Cyrus and John

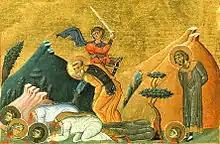
Miniature from the "Menologion of Basil II"

During the persecution of Diocletian three holy virgins, fifteen-year-old Theoctista (Theopista), Theodota (Theodora), thirteen years old, and Theodossia (Theodoxia), eleven years old, together with their mother Athanasia, were arrested at Canopus and brought to Alexandria. Cyrus and John, fearing lest these girls, on account of their youth, might, in the midst of torments, deny the Faith, resolved to go into the city to comfort them and encourage them in undergoing martyrdom. This fact becoming known they too were arrested and after dire torments they were all beheaded on 31 January.